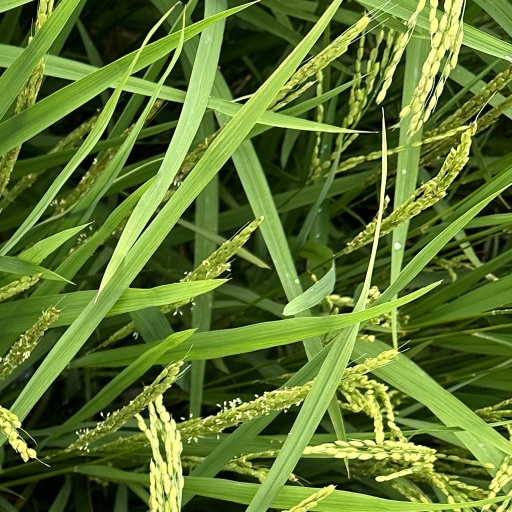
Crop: rice